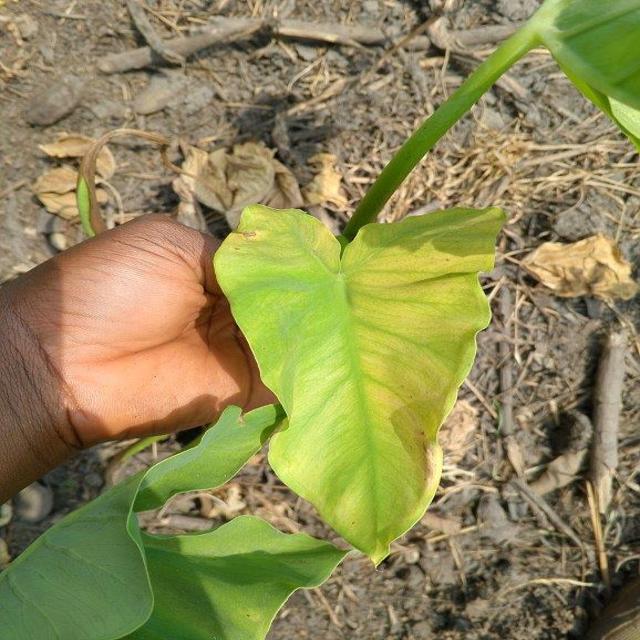
Label: Late_Blight